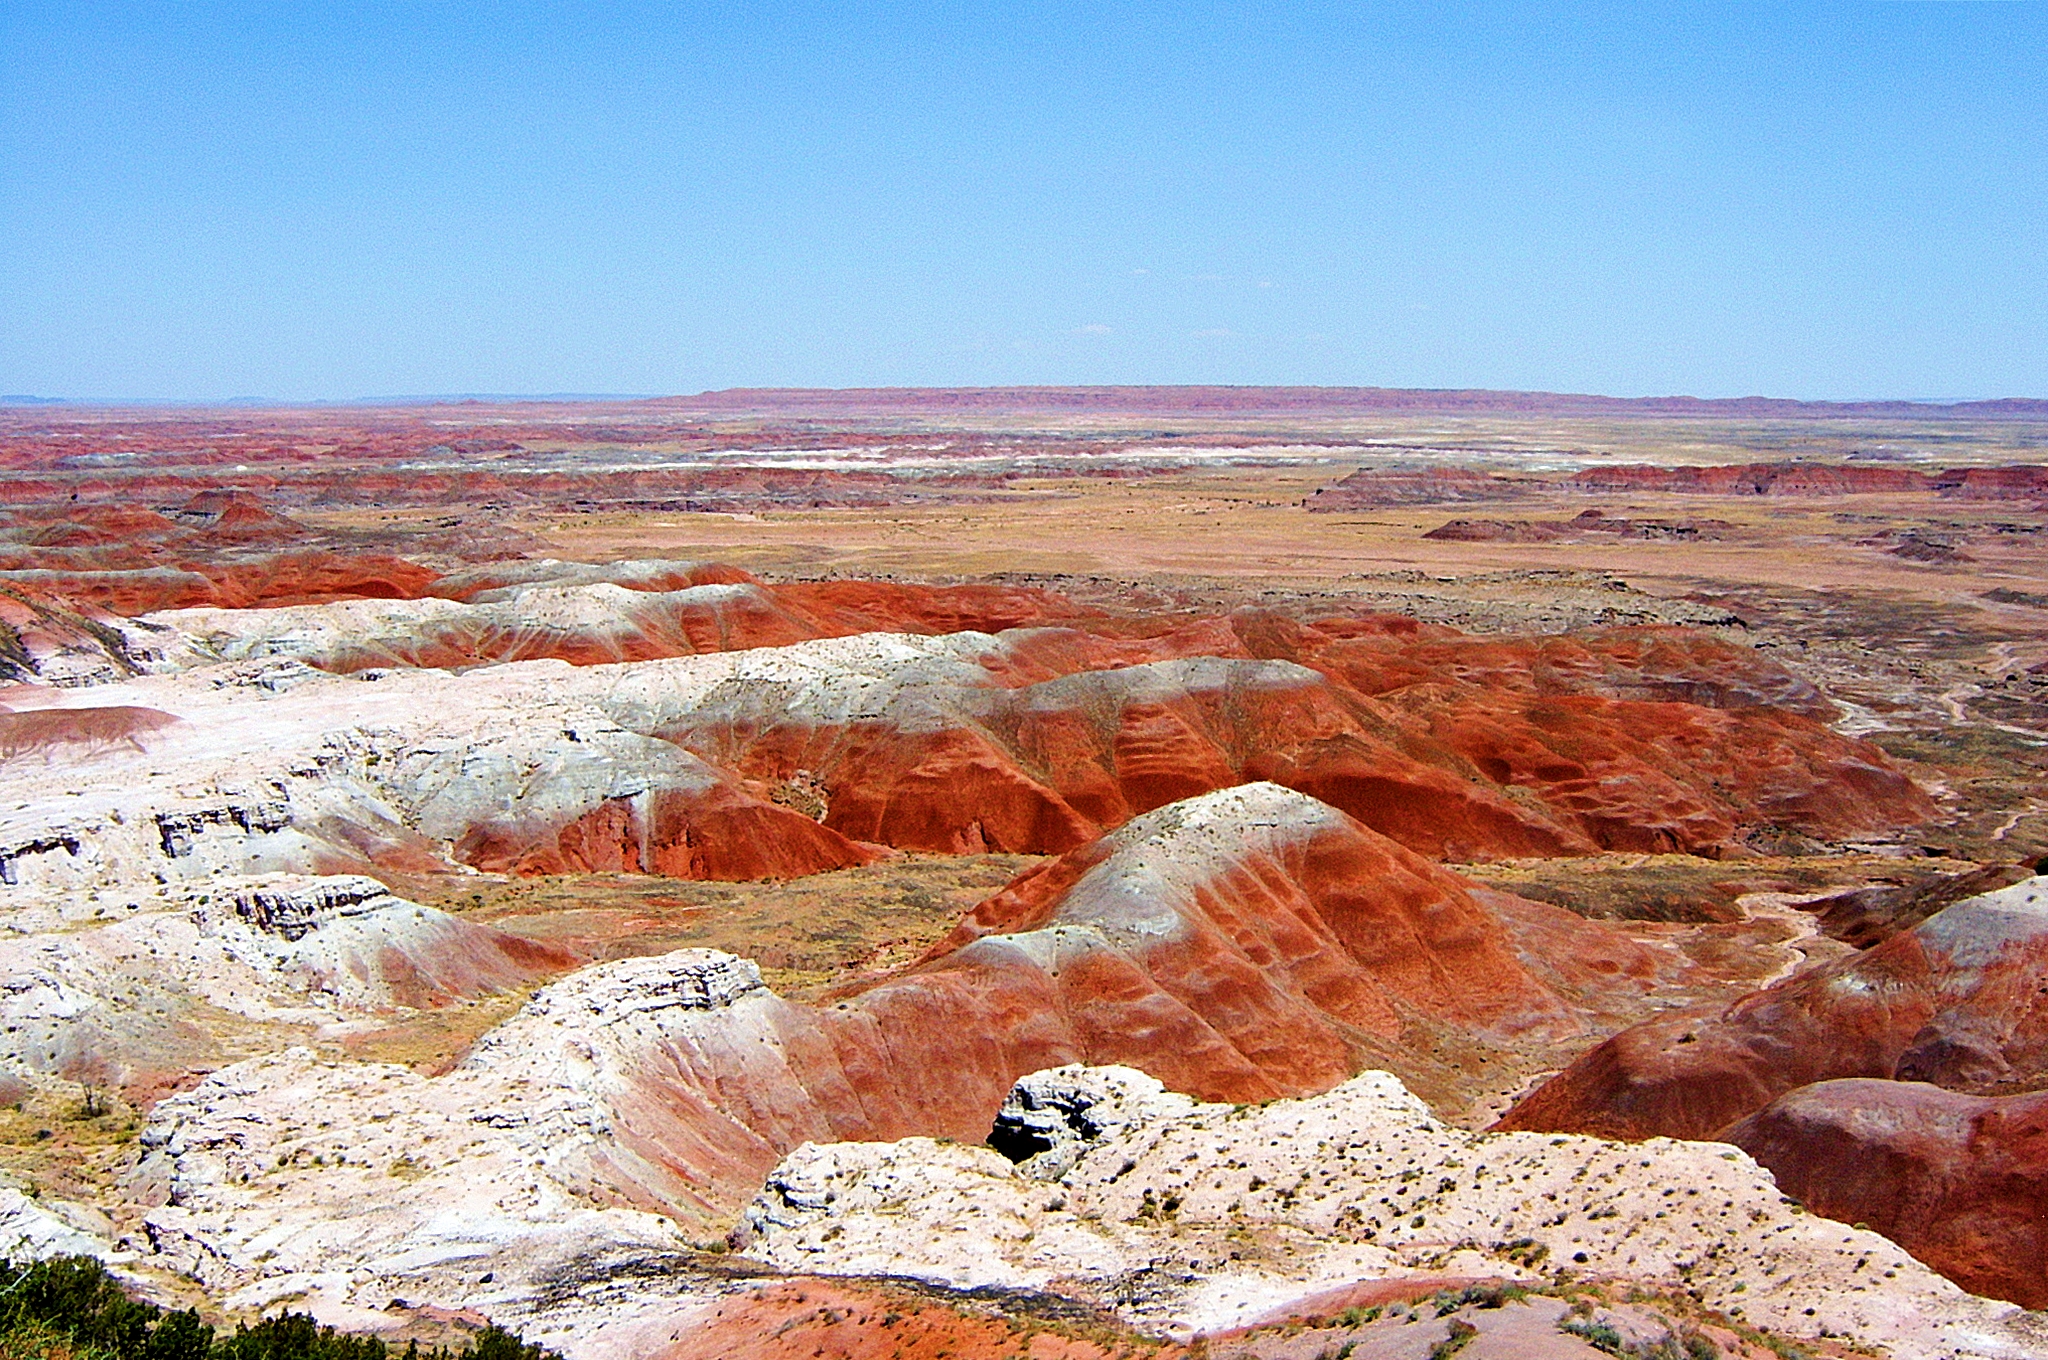
desert, painted desert, mars, arizona, badlands, rock, formation, geology, canyon, national park, ecoregion, landscape, makhtesh, plant community, plateau, soil, erosion, intrusion, outcrop